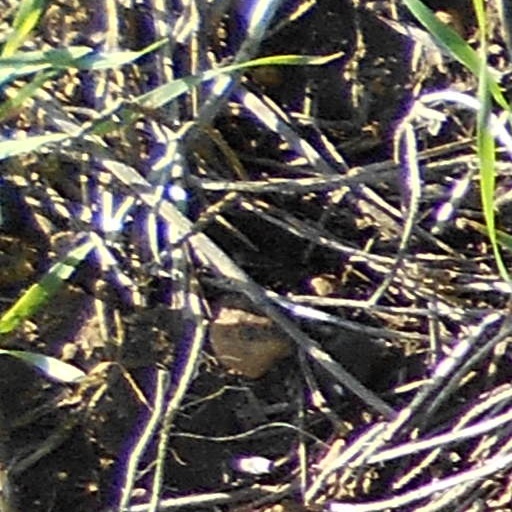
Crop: wheat